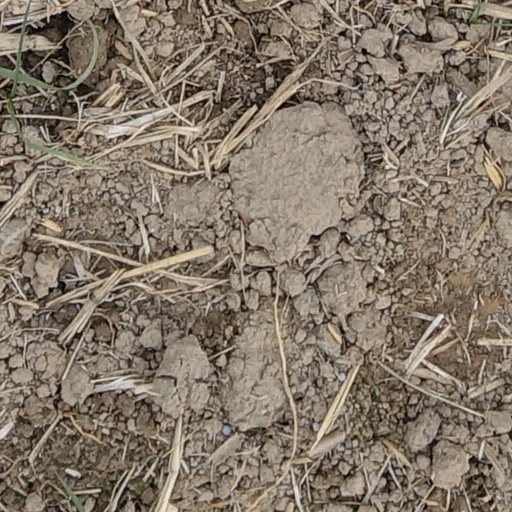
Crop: wheat